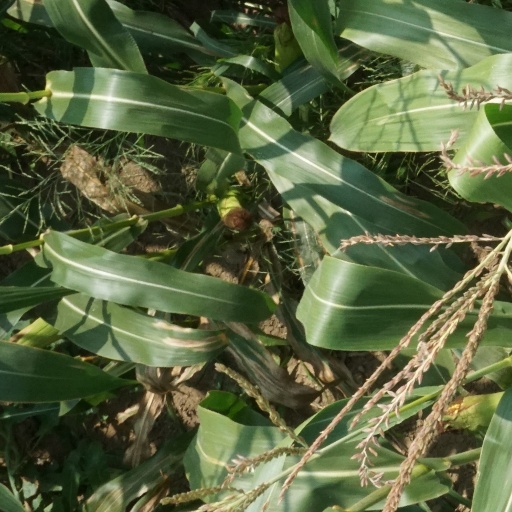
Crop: maize; corn